Margaret Bedggood

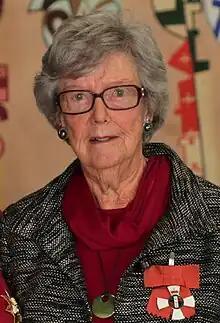
Bedggood in 2019

Margaret Ann Bedggood (born 10 April 1939), known for a time by her married name of Margaret Mulgan, is a New Zealand jurist, and an honorary professor at the University of Waikato. She was the chief human rights commissioner for New Zealand from 1989 to 1994. Following this, she spent five years as Dean of the Faculty of Law at University of Waikato. Bedggood has also taught at the University of Otago, and tutors at the University of Oxford. Bedggood retired in 2003, but retains a position as an honorary professor and still supervises students.